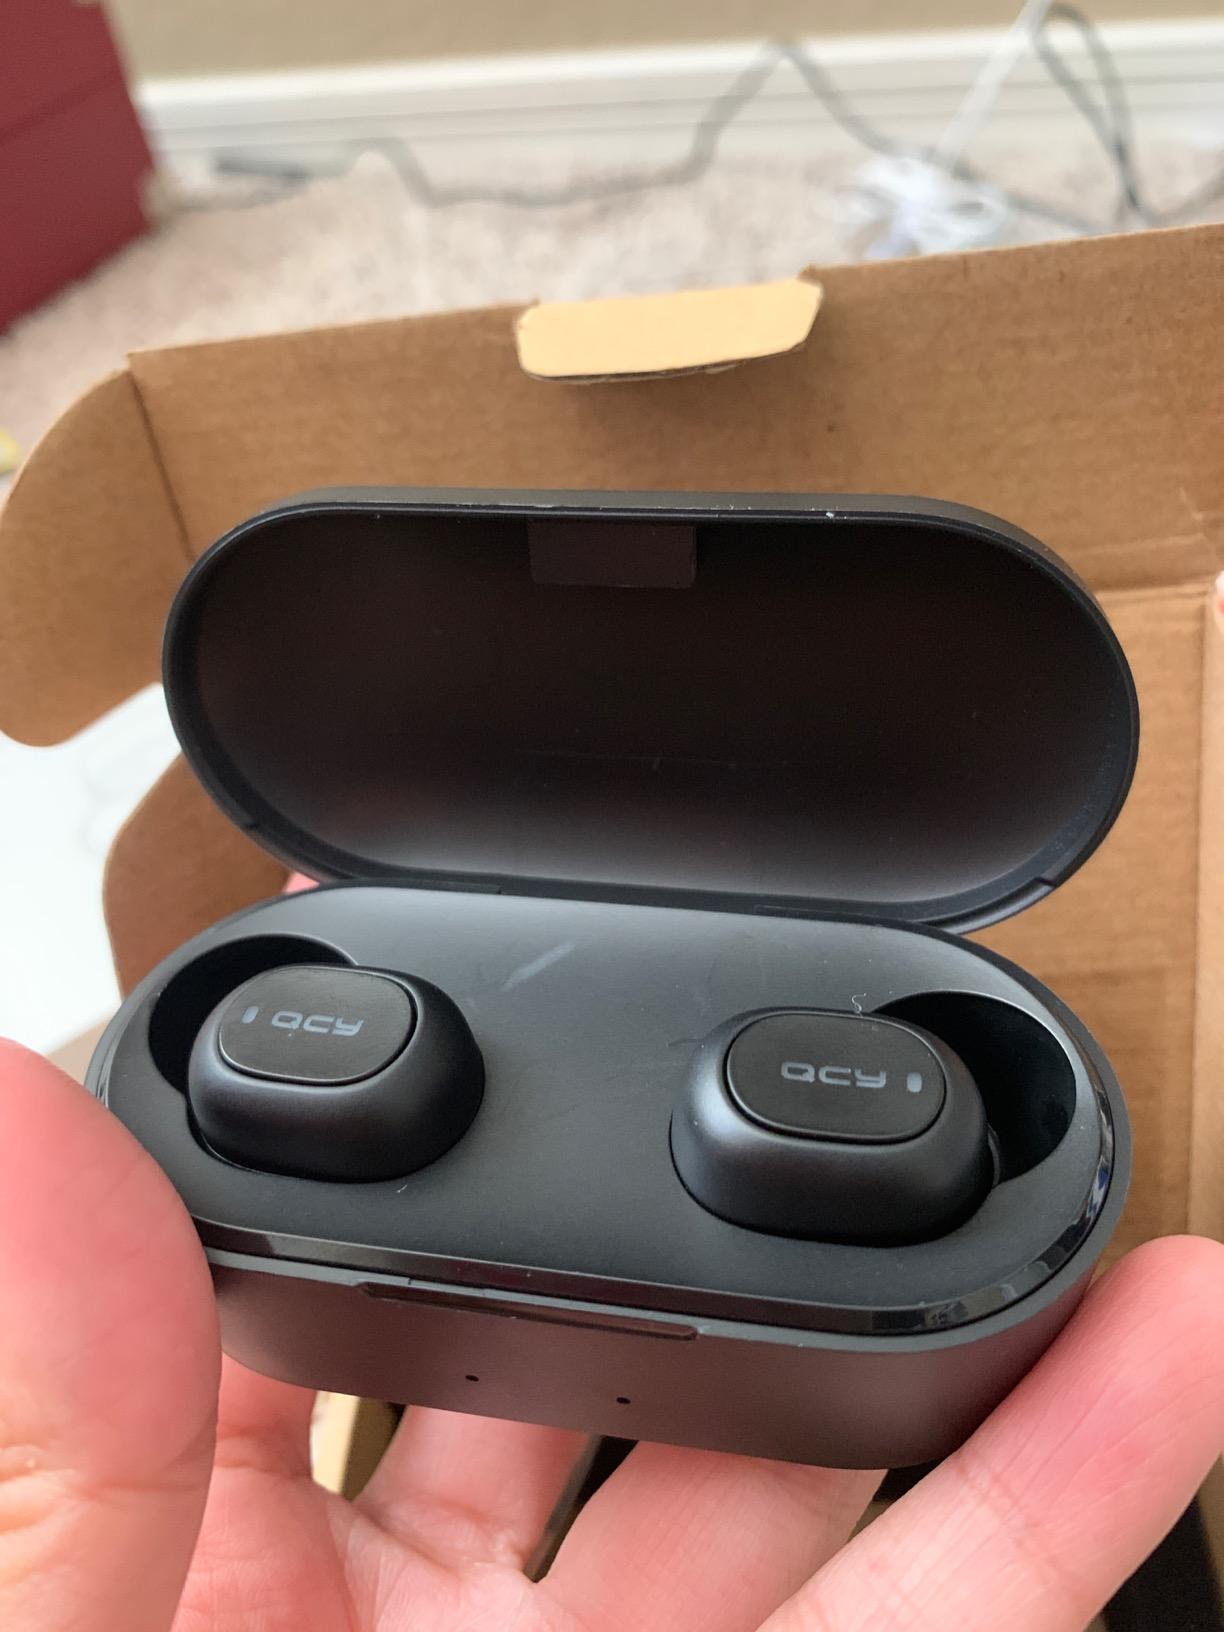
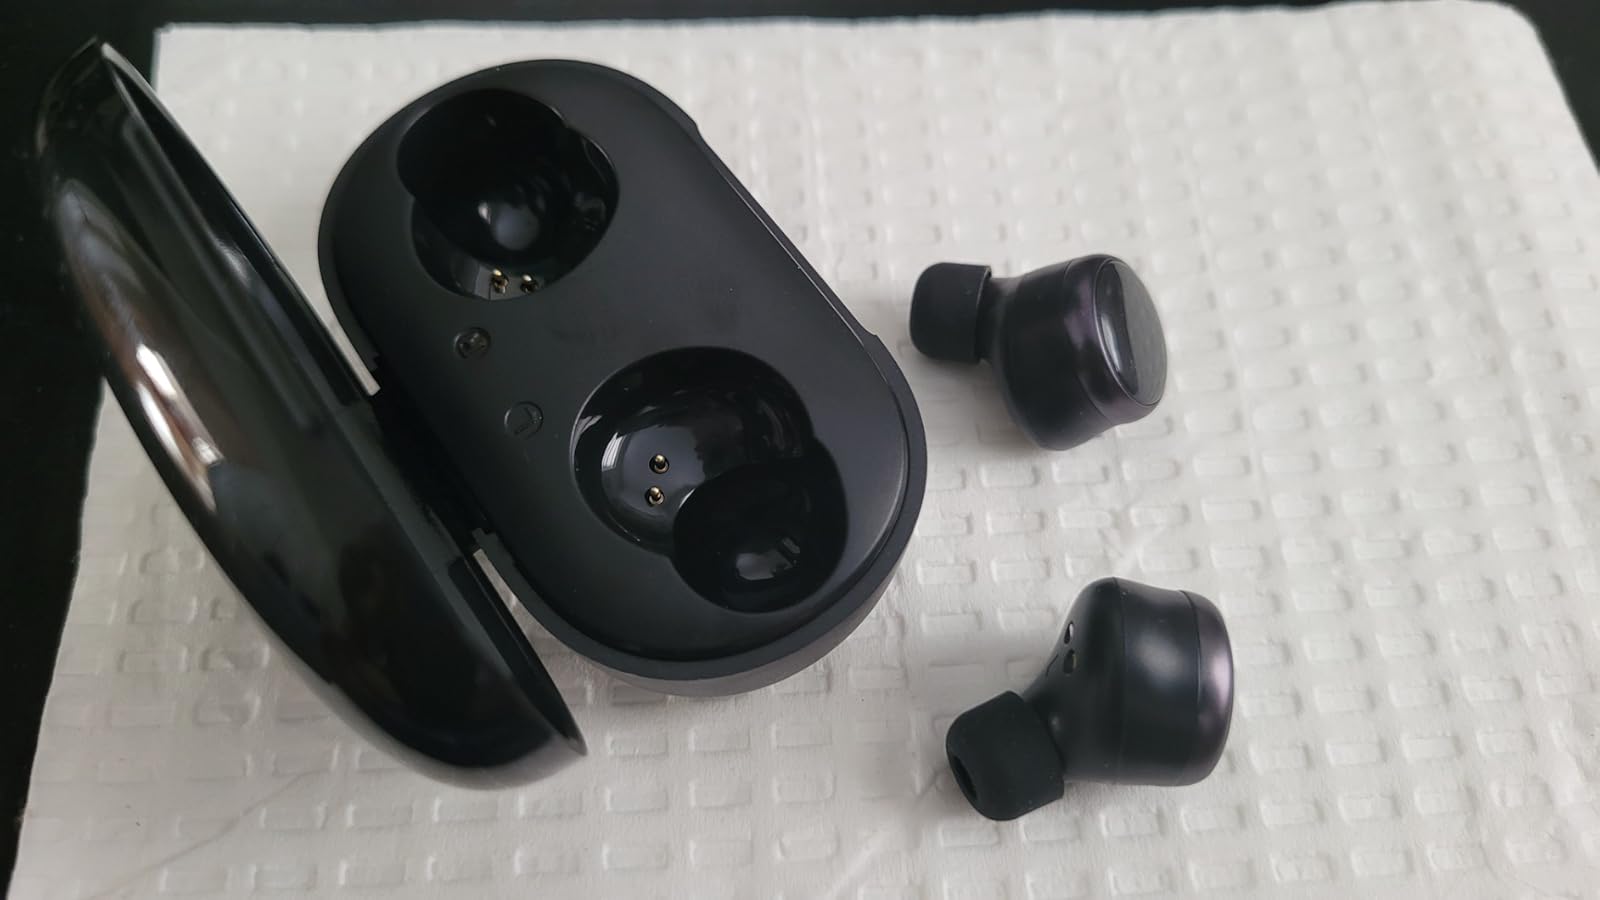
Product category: earbuds
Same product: no